San Juan Capistrano, California

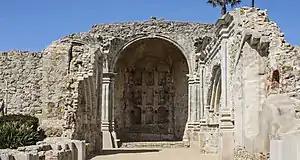
Ruins of the Great Stone Church

At the 2010 Census San Juan Capistrano had a population of 34,593. The population density was . The racial makeup of San Juan Capistrano was 26,664 (77.1%) White (55.8% Non-Hispanic White), 193 (0.6%) African American, 286 (0.8%) Native American, 975 (2.8%) Asian, 33 (0.1%) Pacific Islander, 5,234 (15.1%) from other races, and 1,208 (3.5%) from two or more races. Hispanic or Latino of any race were 13,388 persons (38.7%).